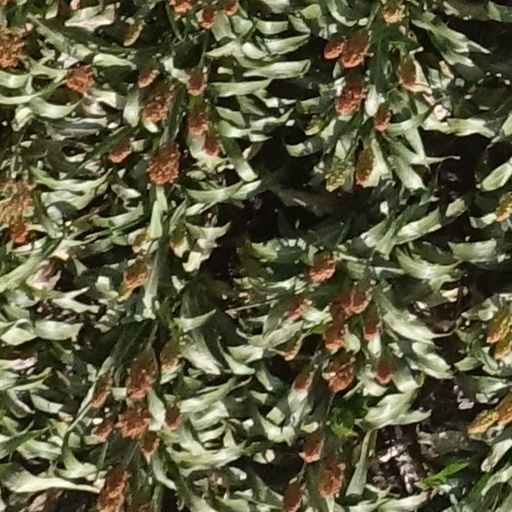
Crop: sorghum